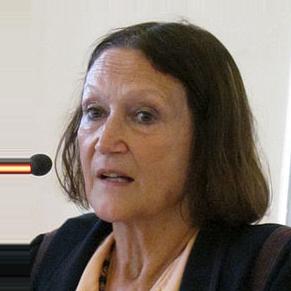
Age: 63